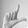
ASL letter: L